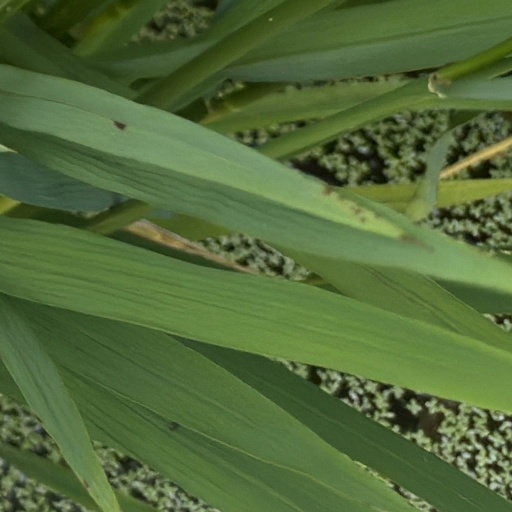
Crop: rice